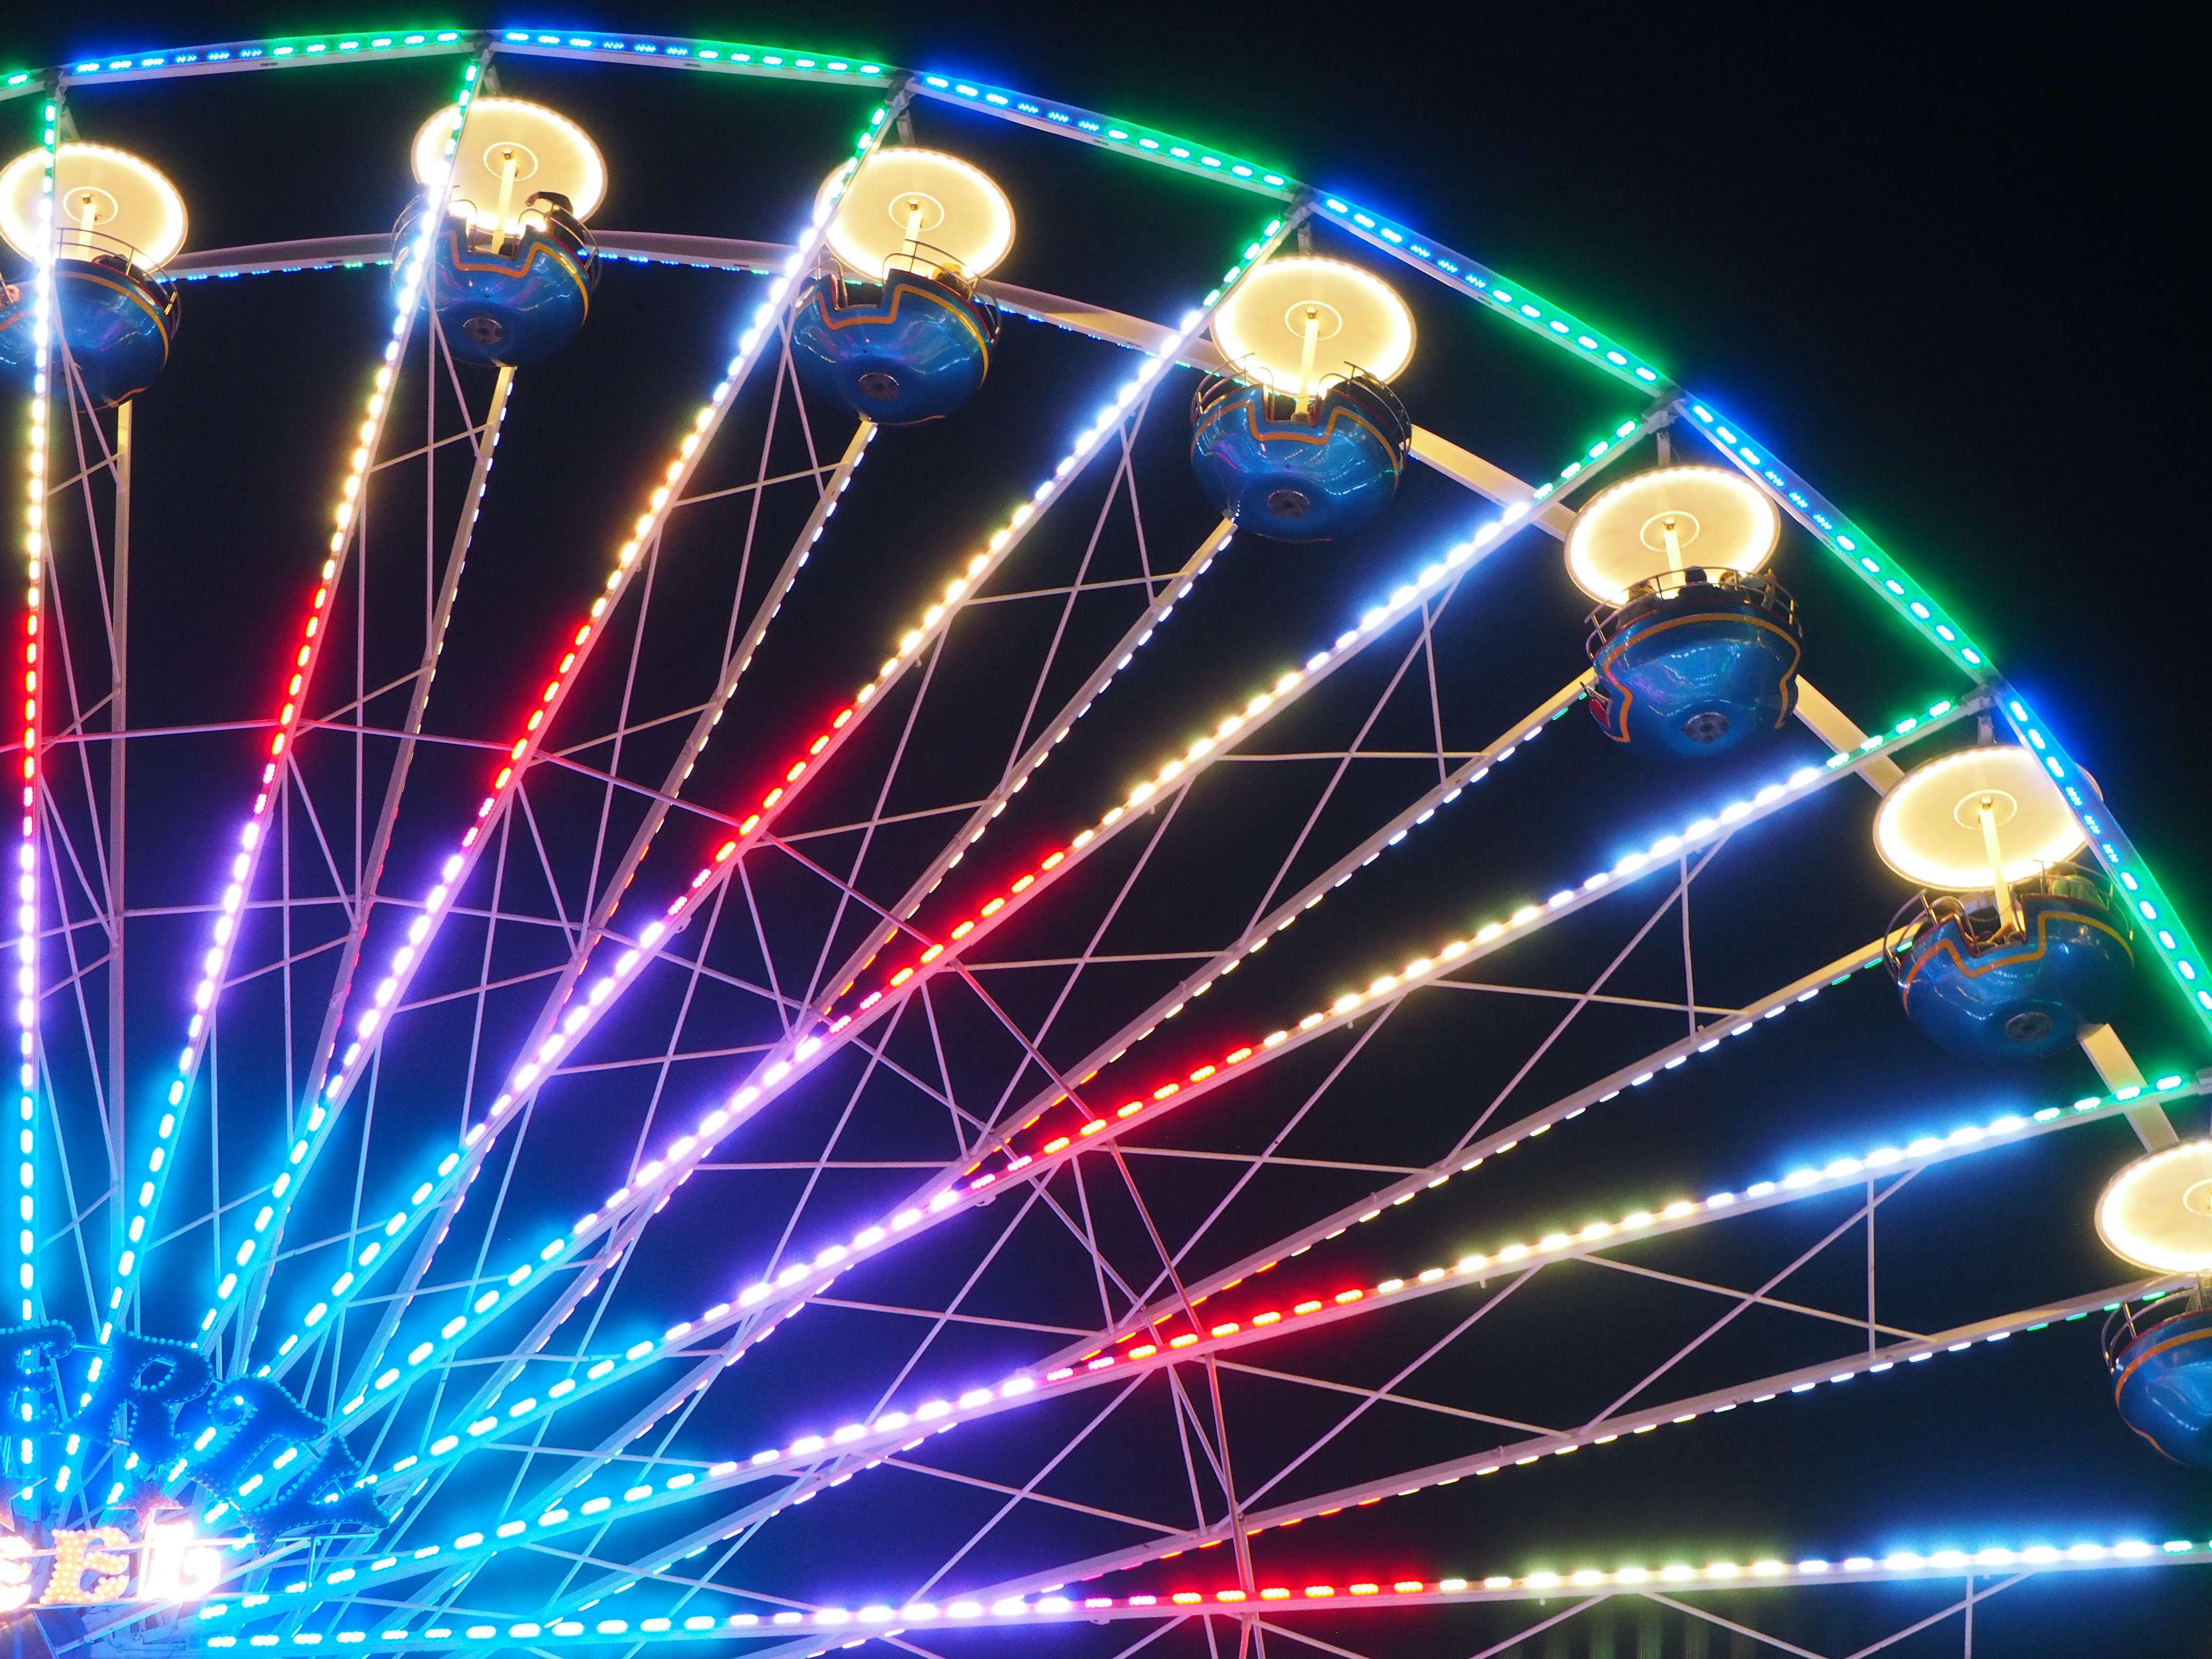
recreation, ferris wheel, ride, leisure, christmas decoration, lights, fireworks, fun, fair, oktoberfest, night photograph, folk festival, christmas lights, outdoor recreation